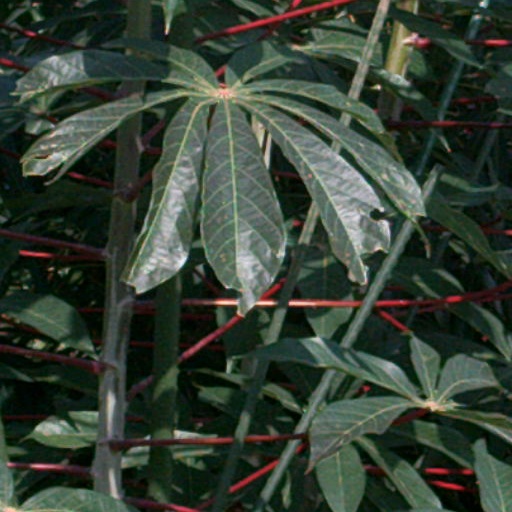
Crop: cassava